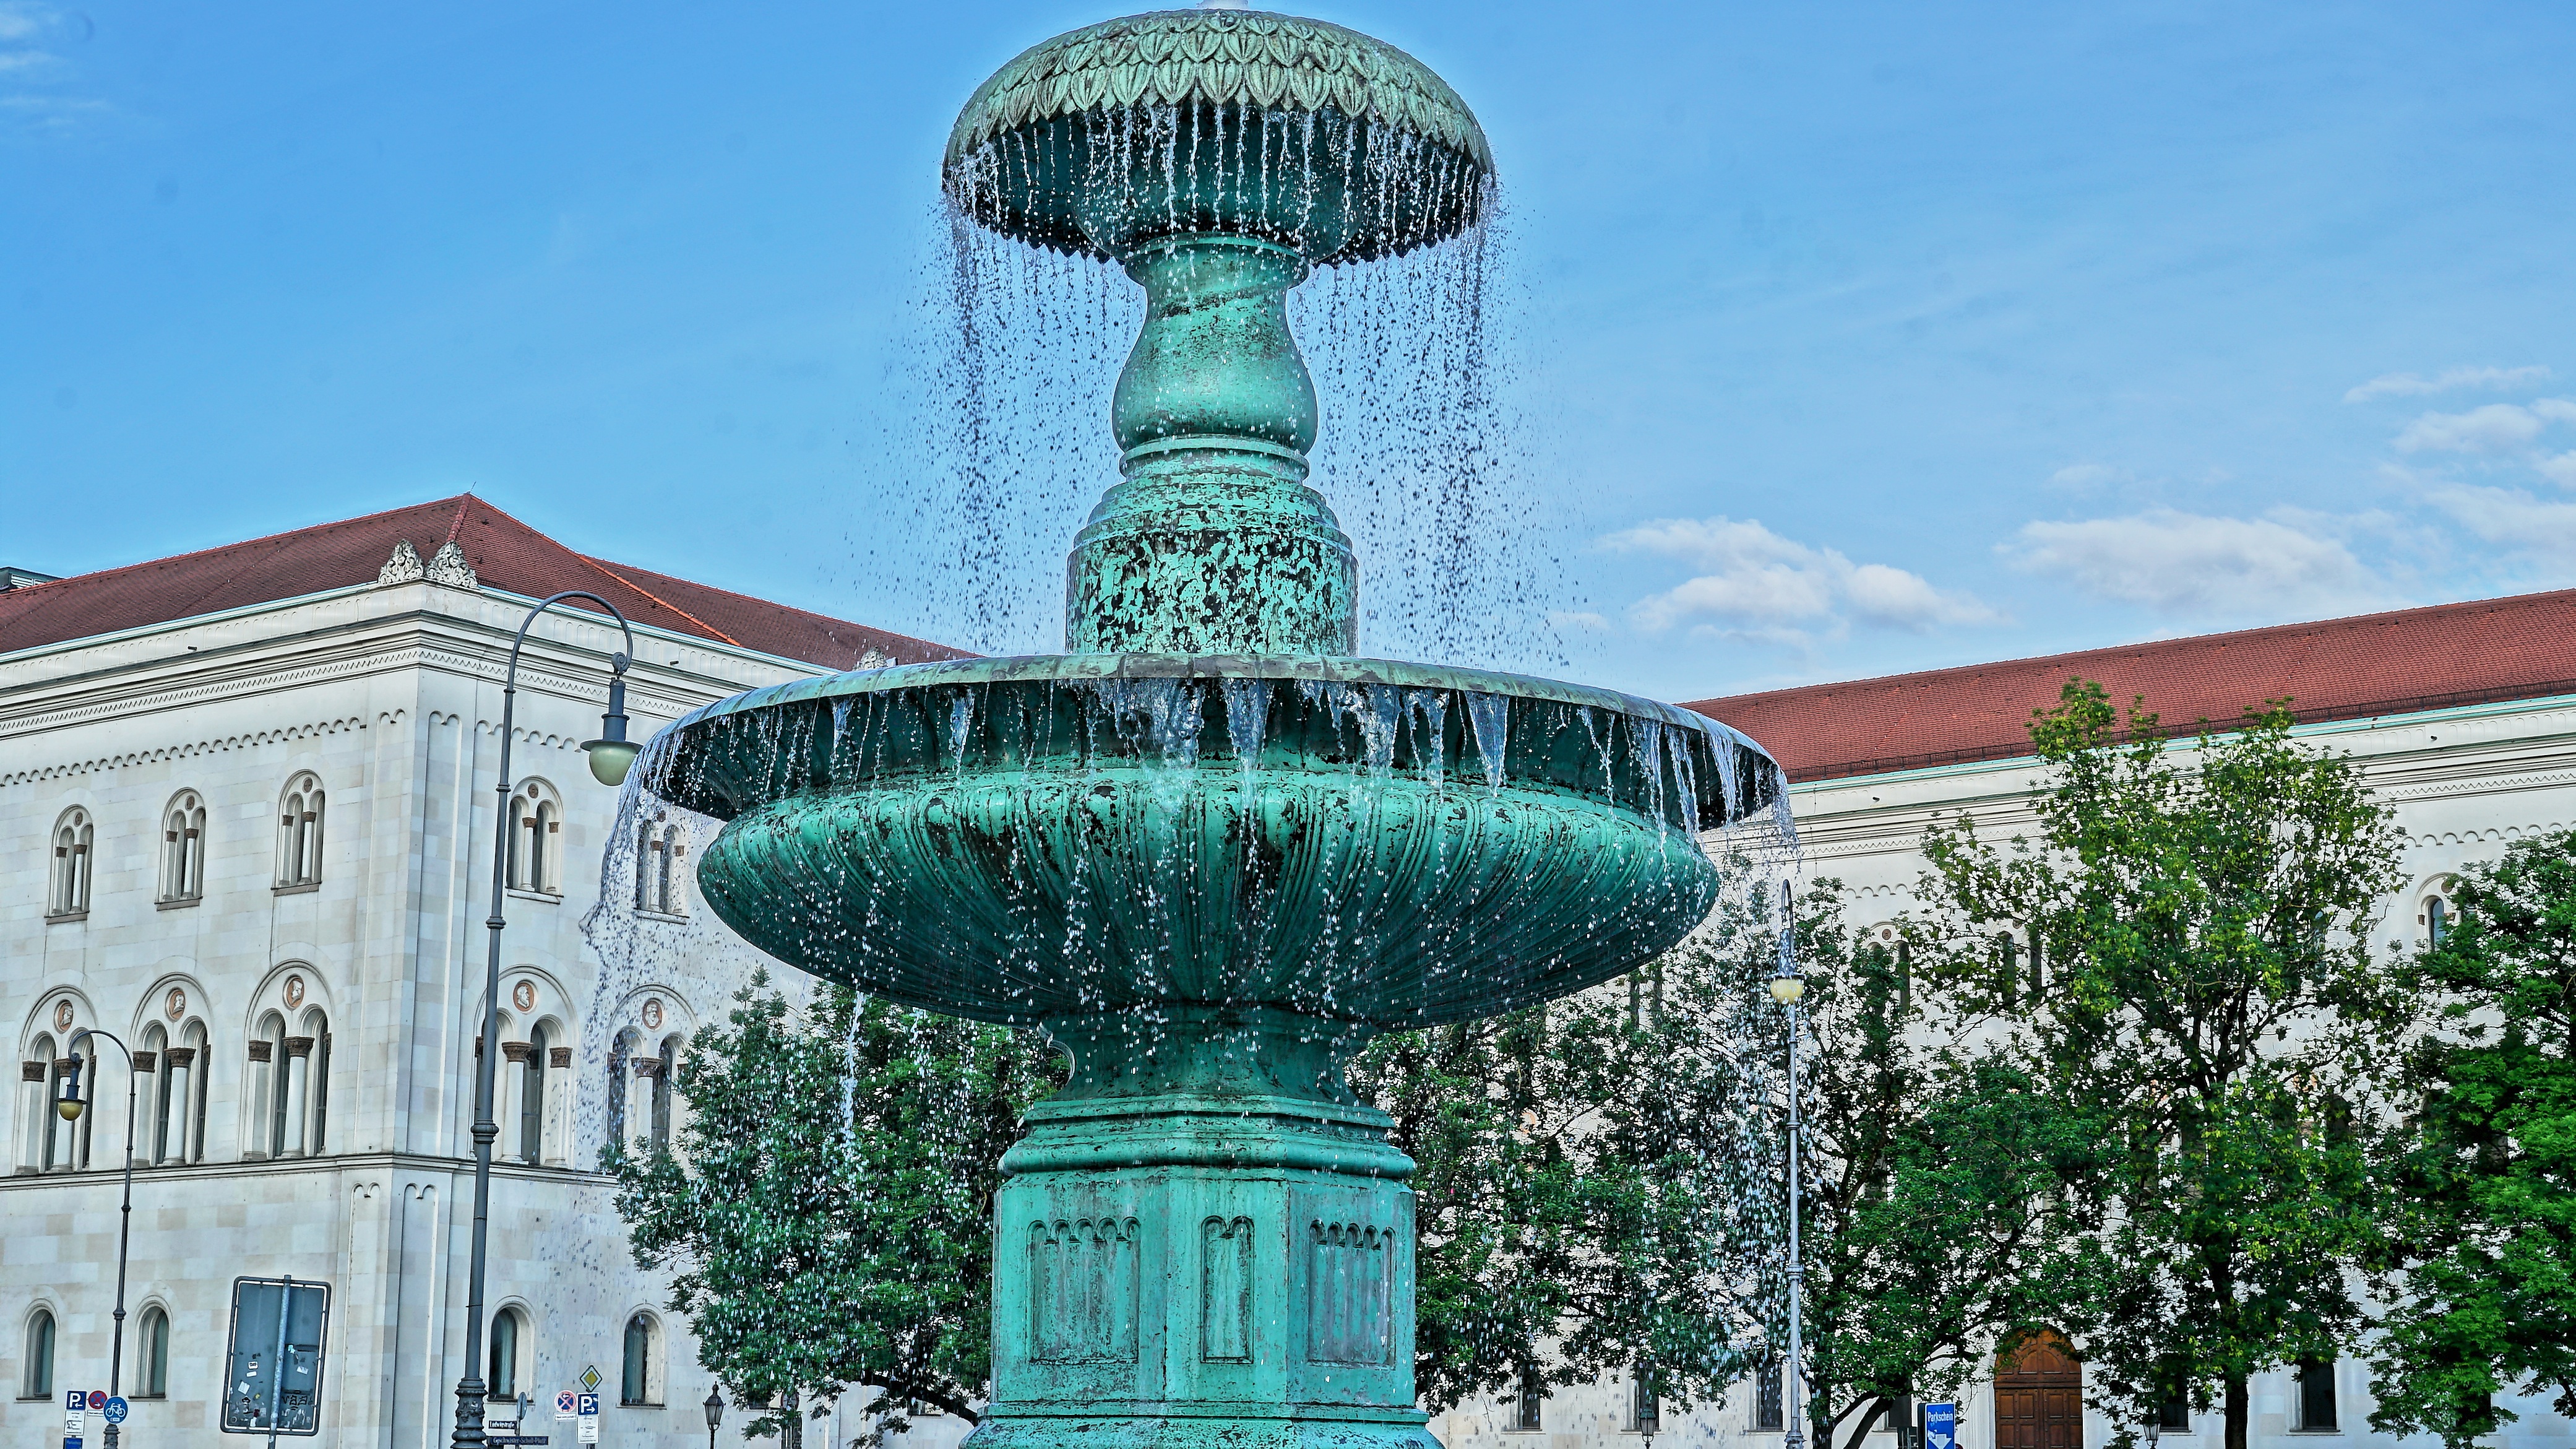
architecture, structure, monument, plaza, landmark, sculpture, fountain, bavaria, water feature, munich, state capital